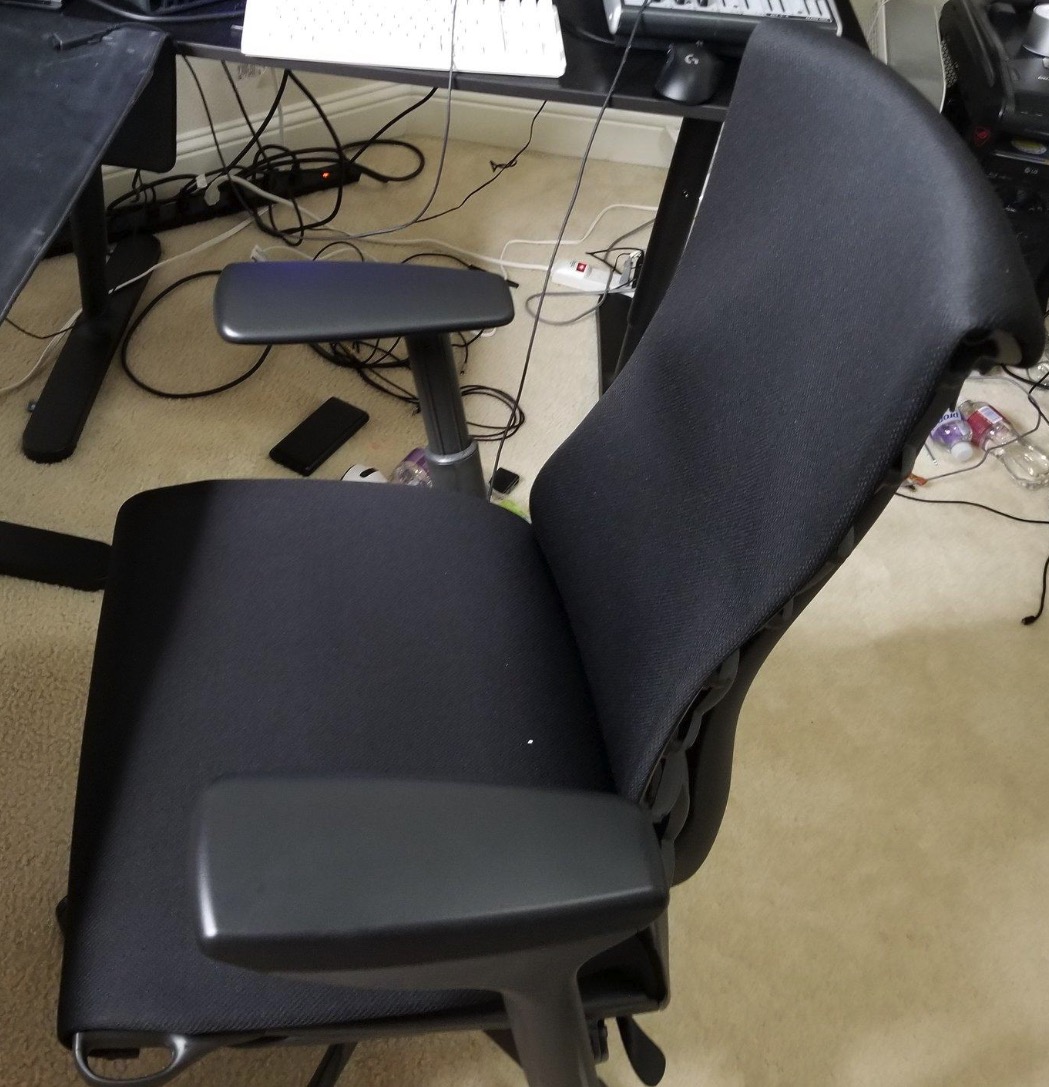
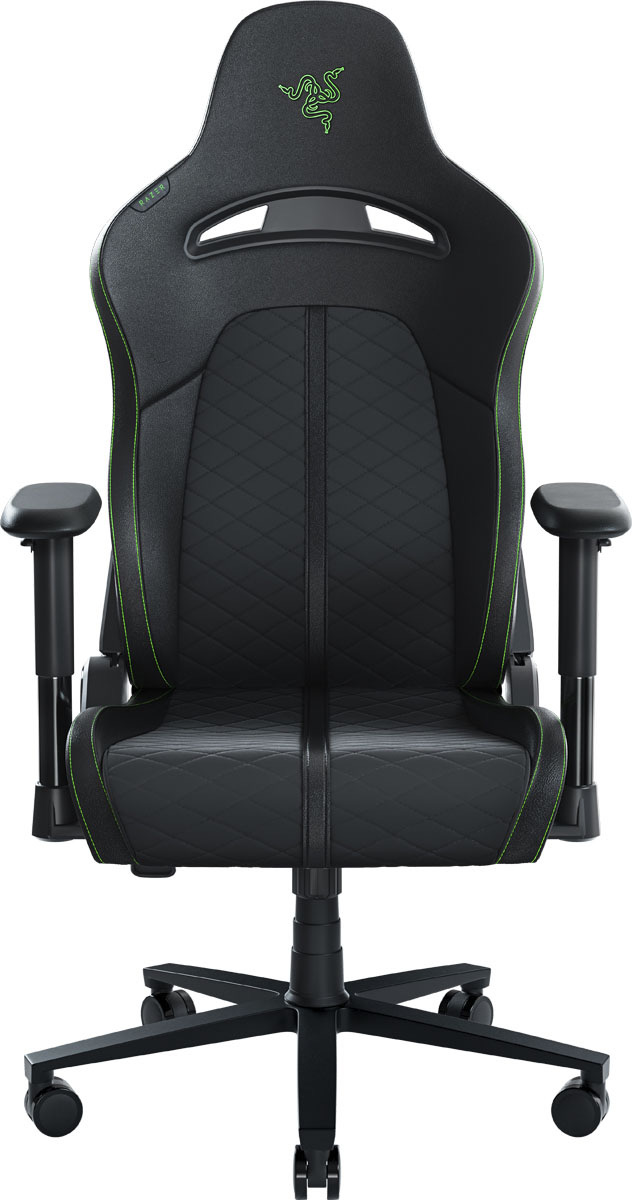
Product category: items_chair
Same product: no